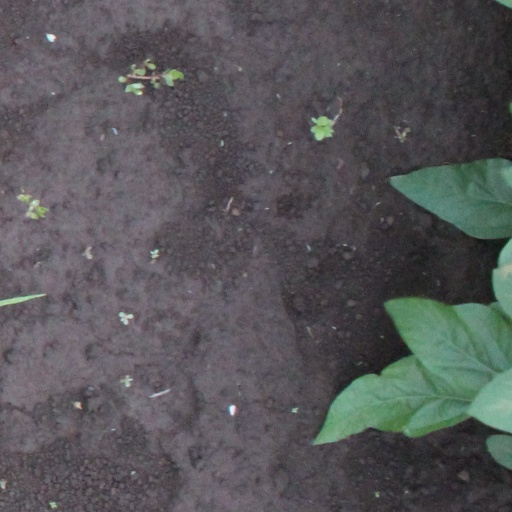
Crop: soybean